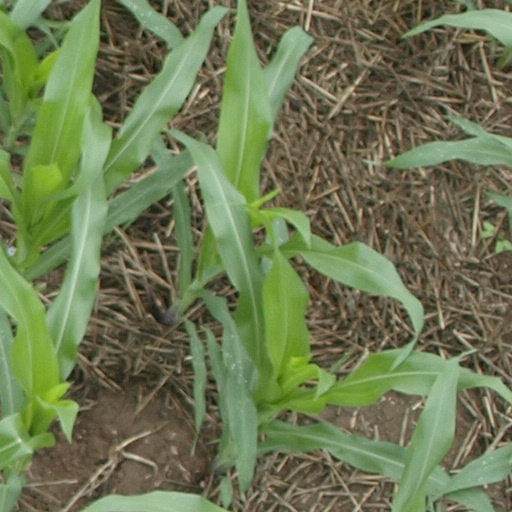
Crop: maize; corn